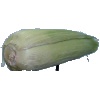
Label: Corn Husk 1